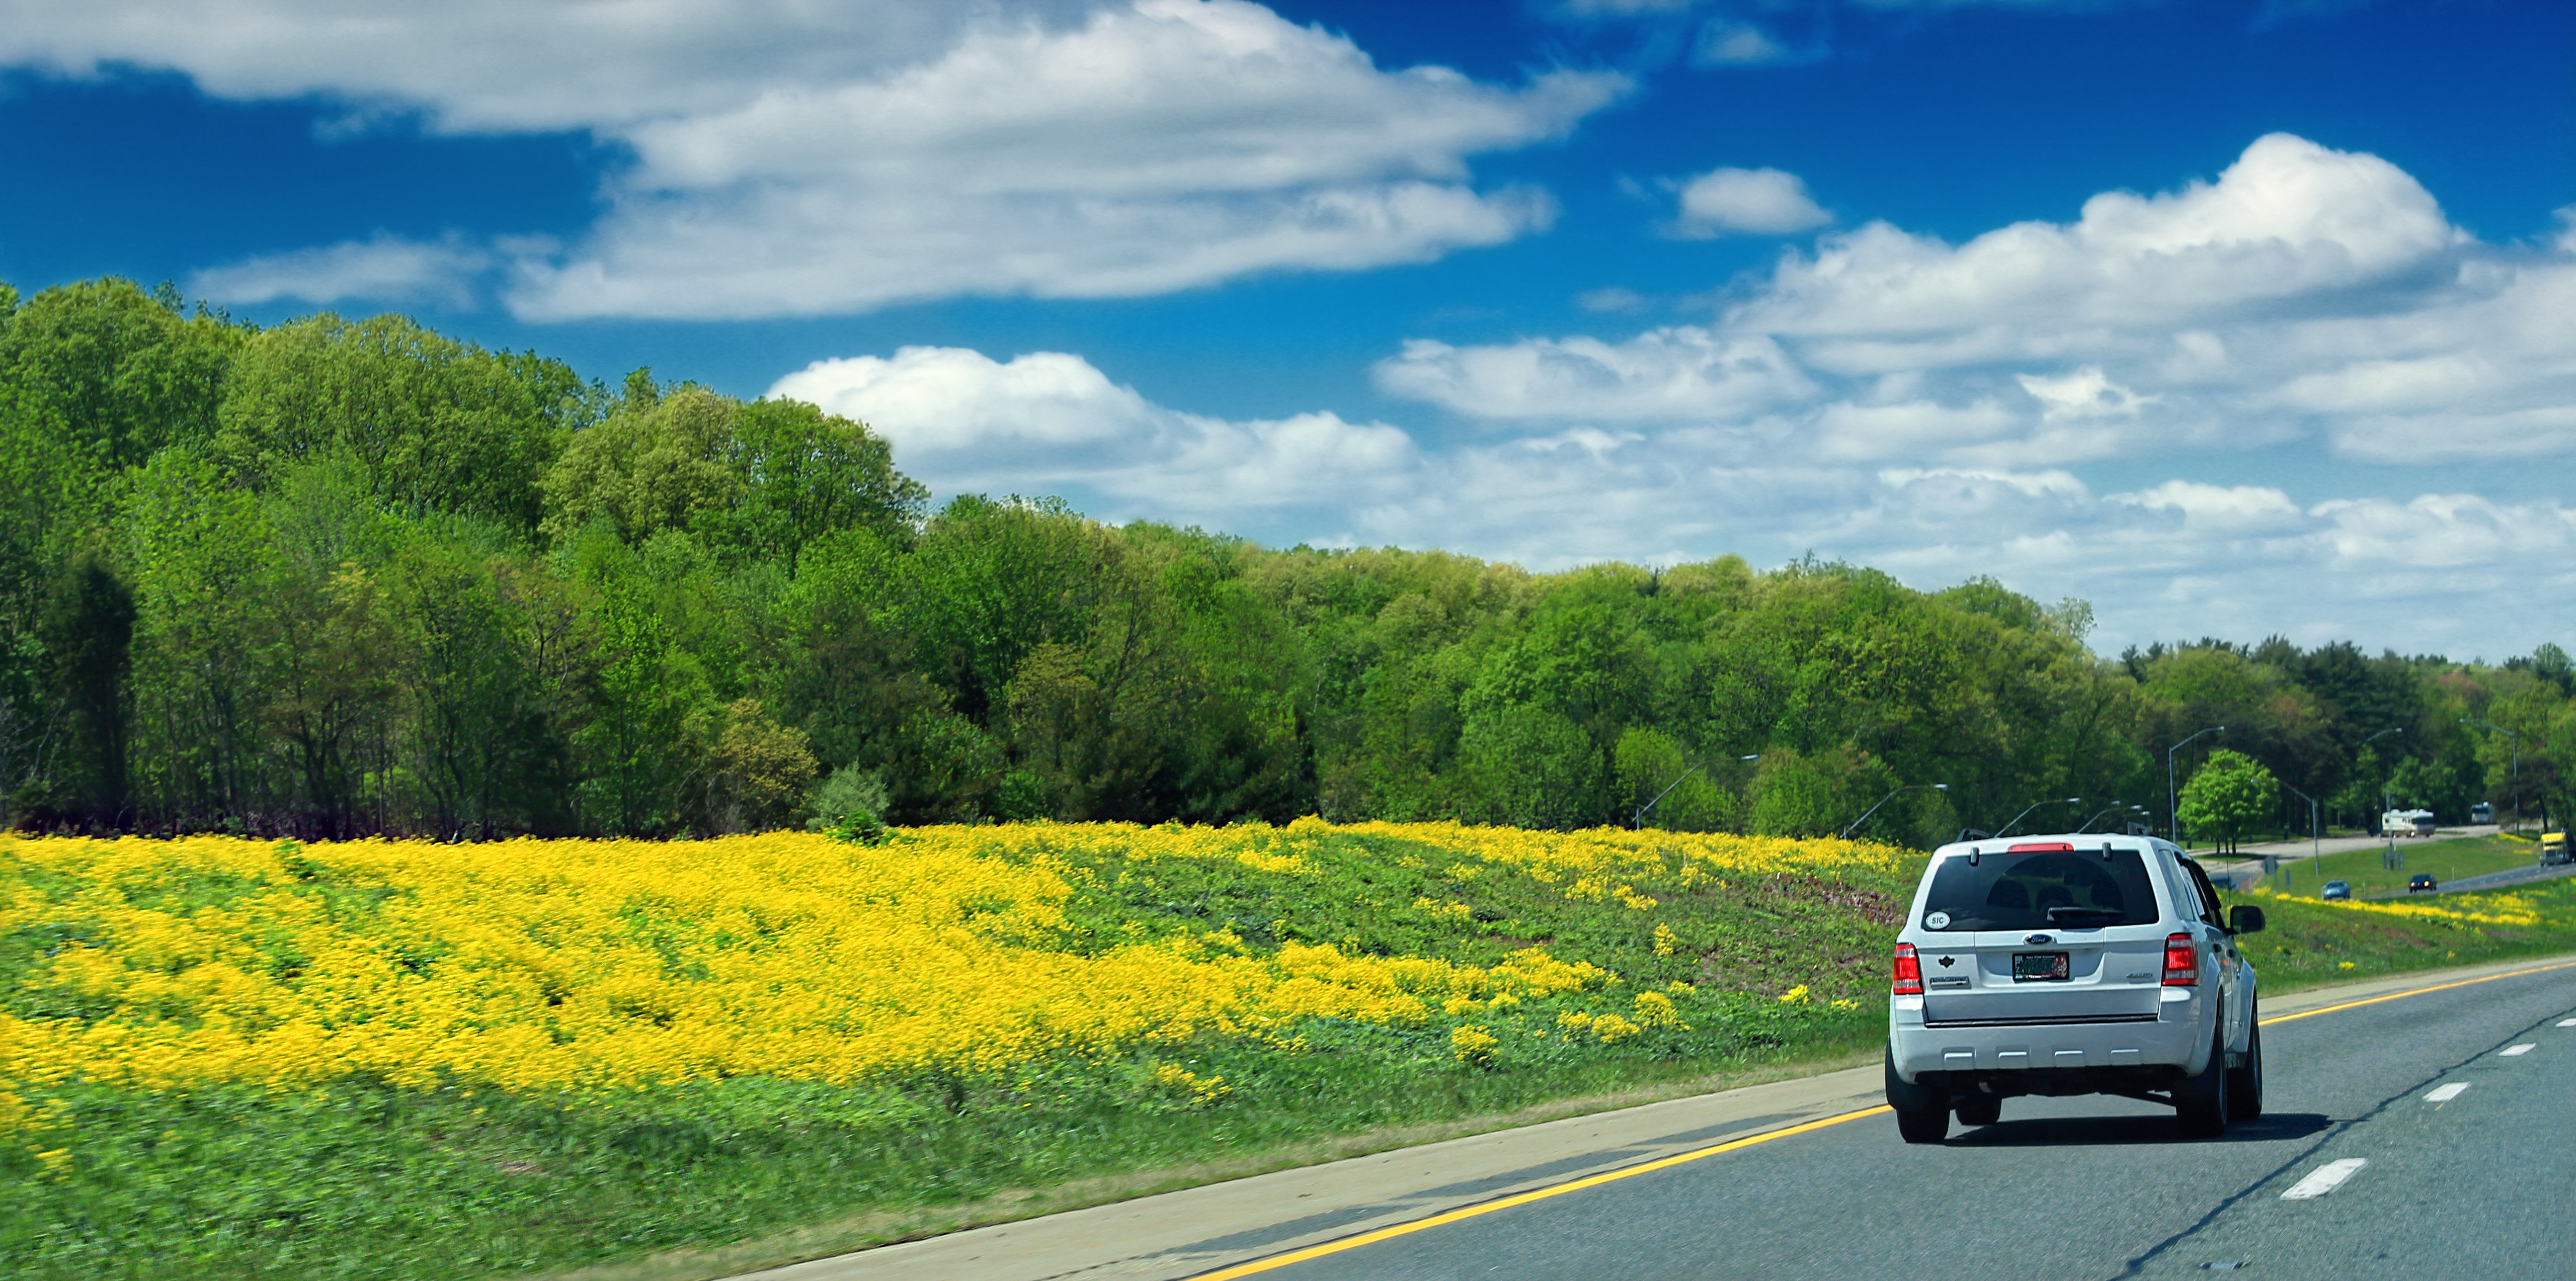
sky, road, field, meadow, flower, highway, driving, spring, cumulus, flowers, road trip, creativecommons, clouds, infrastructure, wildflowers, pennsylvania, interstate80, i80, luzernecounty, rural area, controlled access highway